Vāgīśvarakīrti

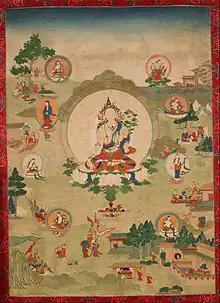
Tibetan painting of White Tara

Vāgīśvarakīrti also played a role in the propagation of the worship of White Tara and this deity was the focus of his text, the "Mṛtyuvañcanopadeśa" in conjunction with other deities. He was also held to have received a personal revelation from White Tara and is therefore used as a source for her worship in Tibet.